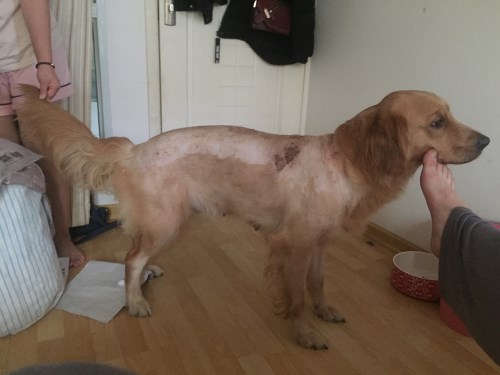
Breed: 5355-n000126-golden_retriever